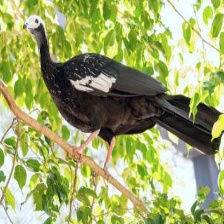
Species: BLUE THROATED PIPING GUAN
Scientific name: PIPILE CUMANENSIS